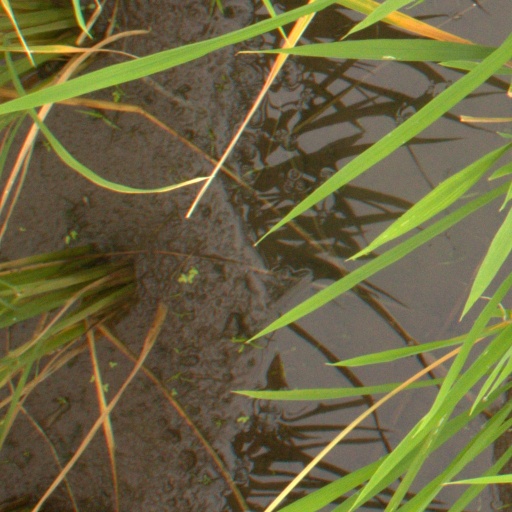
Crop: rice